Forced perspective

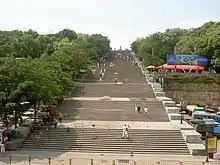
The Potemkin Stairs in Odesa extend for , but give the illusion of greater depth since the stairs are wider at the bottom than at the top.

As with many film genres and effects, forced perspective can be used to visual-comedy effect. Typically, when an object or character is portrayed in a scene, its size is defined by its surroundings. A character then interacts with the object or character, in the process showing that the viewer has been fooled and there is forced perspective in use.